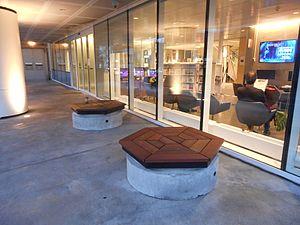
Bibliothèque Marc-Favreau, 500, boulevard Rosemont, Montréal, à deux pas de la station de métro Rosemont. ville.montreal.qc.ca
La bibliothèque tiers lieu est un modèle de bibliothèque qui s'est développé au tournant des années 2000 et qui met de l'avant les caractéristiques sociales de ces institutions.